Waikato River

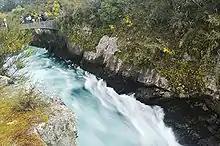
The Waikato River rushing through the Huka Falls canyon at Taupō

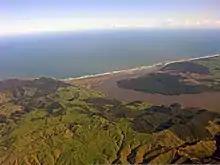
The mouth and estuary at Port Waikato

The river starts in the form of many small streams on the eastern slopes of Mount Ruapehu. The Mangatoetoenui Glacier (once also called the Waikato Glacier) is one of the principal sources. The southernmost tributary is called the Upper Waikato Stream. The Waipakihi River joins the Waikato from the Kaimanawa Mountains to the west. From the point where the river meets the Waihohonu Stream, down to Lake Taupō, it has been formally named the Tongariro River since 1945.